Pix'n Love Rush

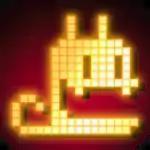

Pix'n Love Rush is a platform game released for iOS, PlayStation Portable, and Ouya in 2010-2013. An updated version called Pix'n Love Rush DX was released only for iOS on December 16, 2010.